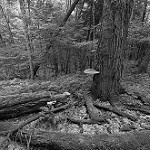
Label: B & W